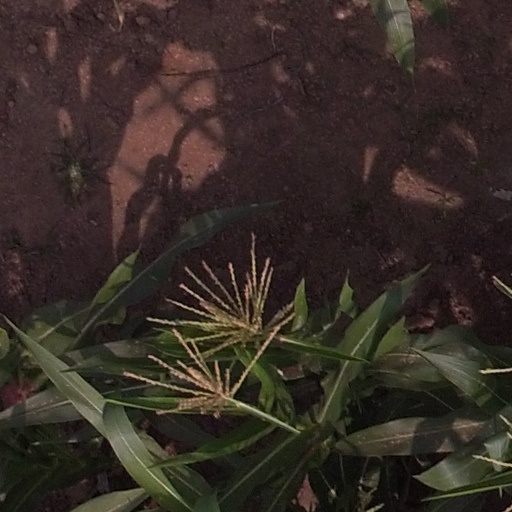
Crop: maize; corn